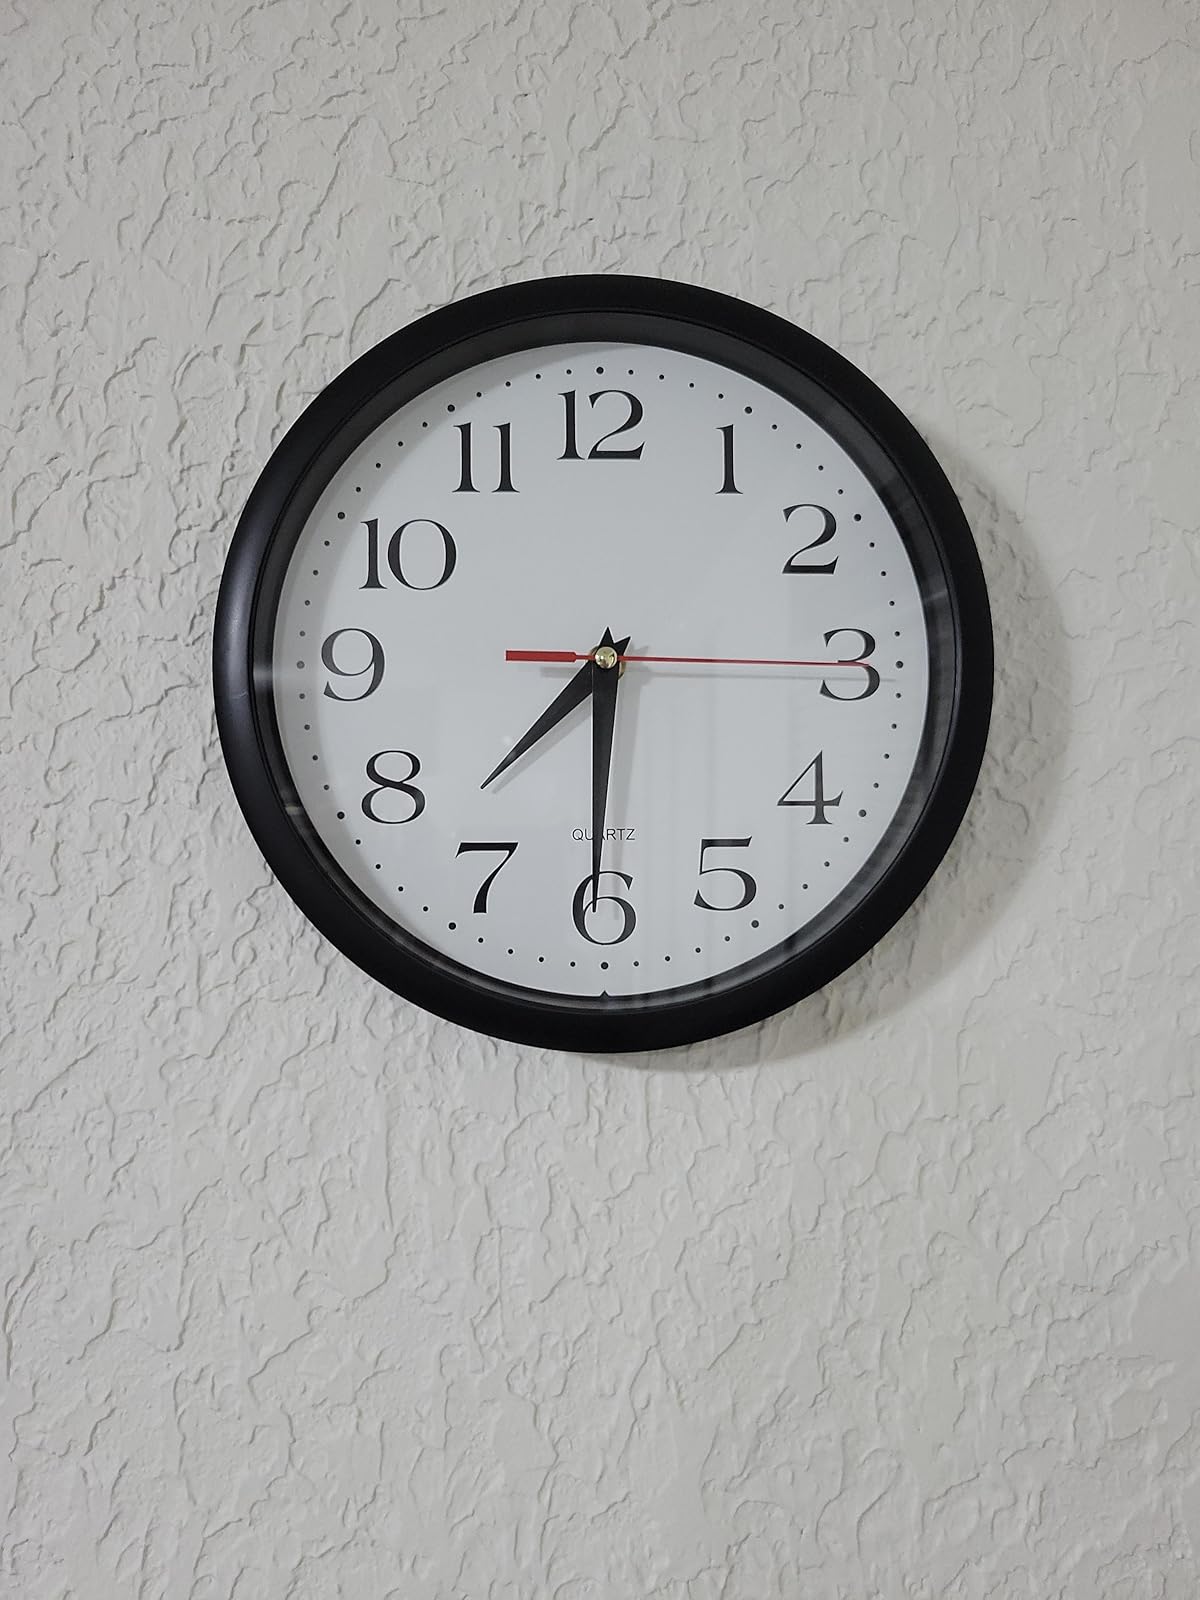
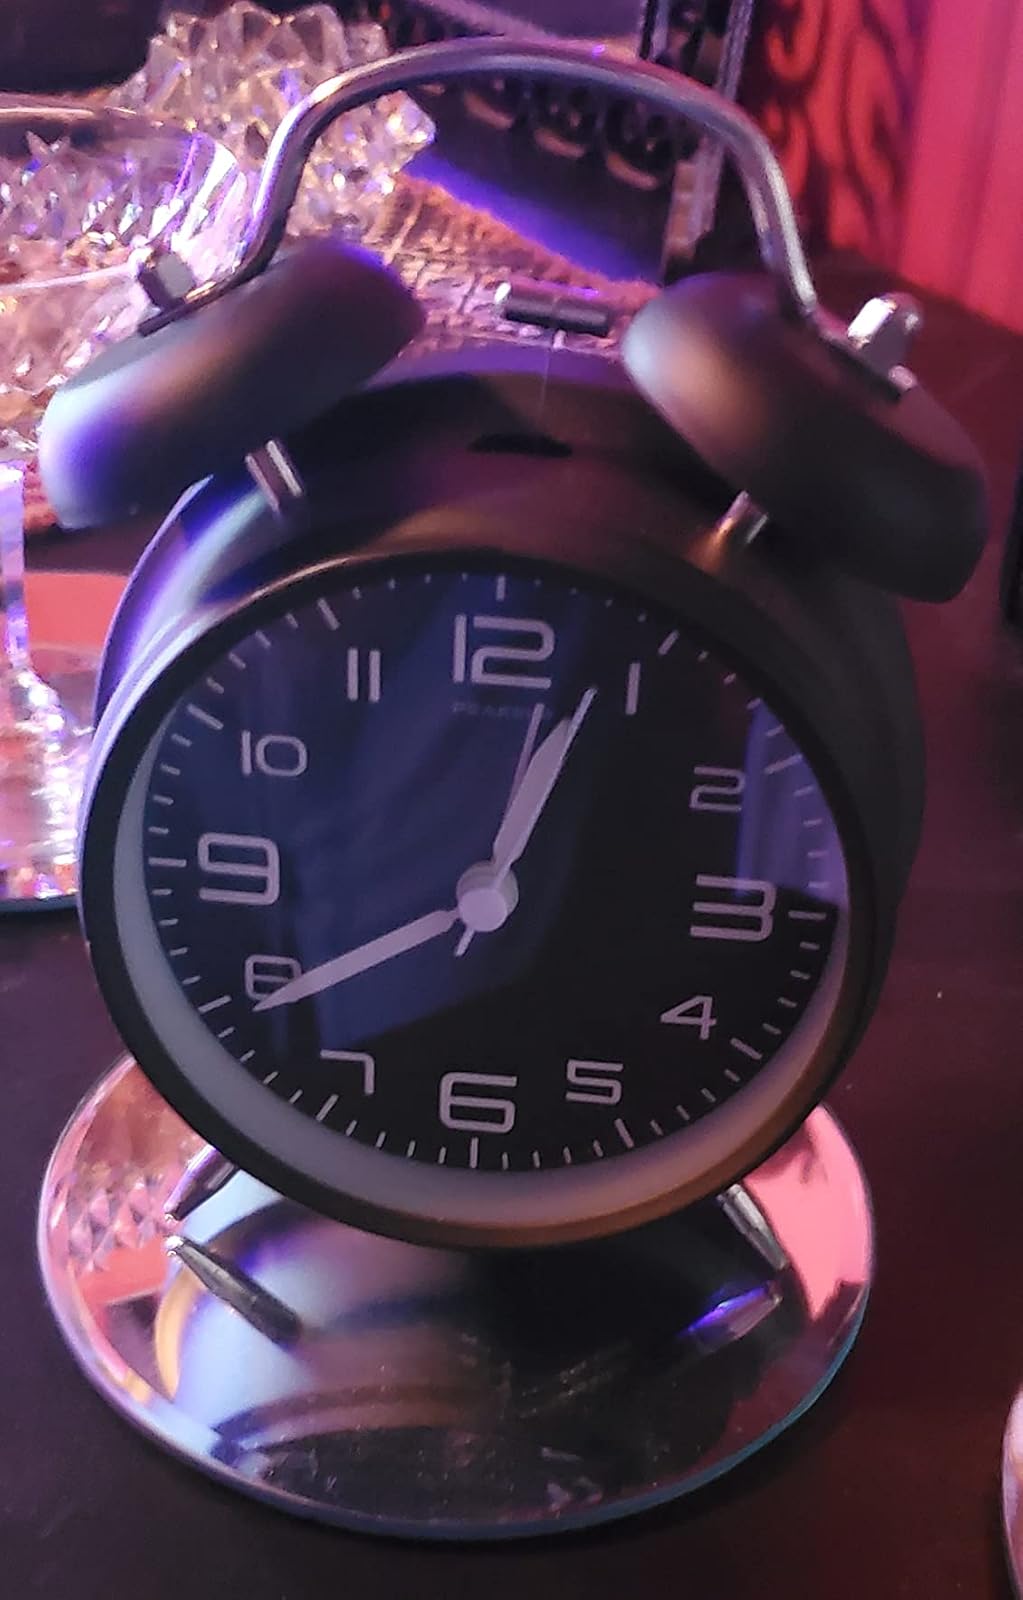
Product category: clock
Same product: no